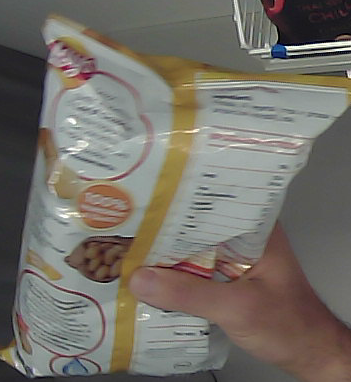
Product: lays_classic